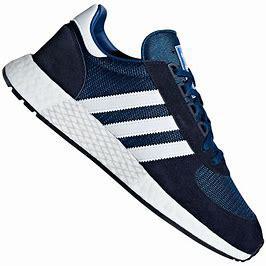
Brand: Adidas
Model: Marathon Tech